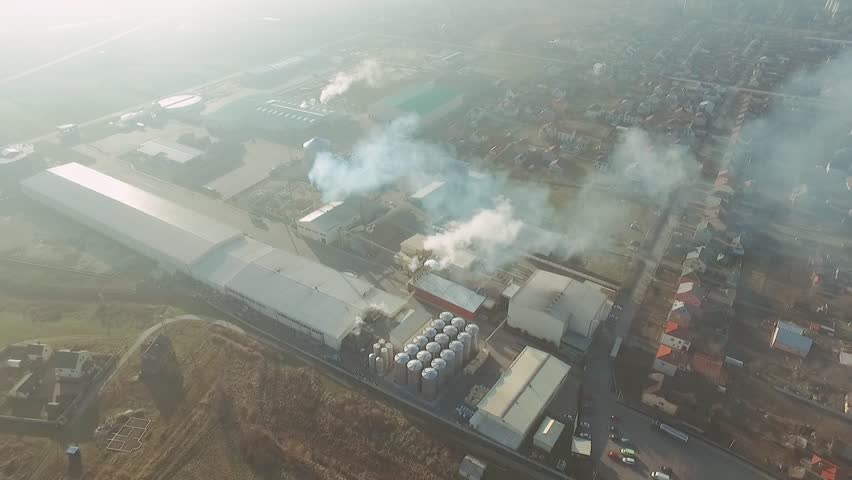
Fire: no
Smoke: yes